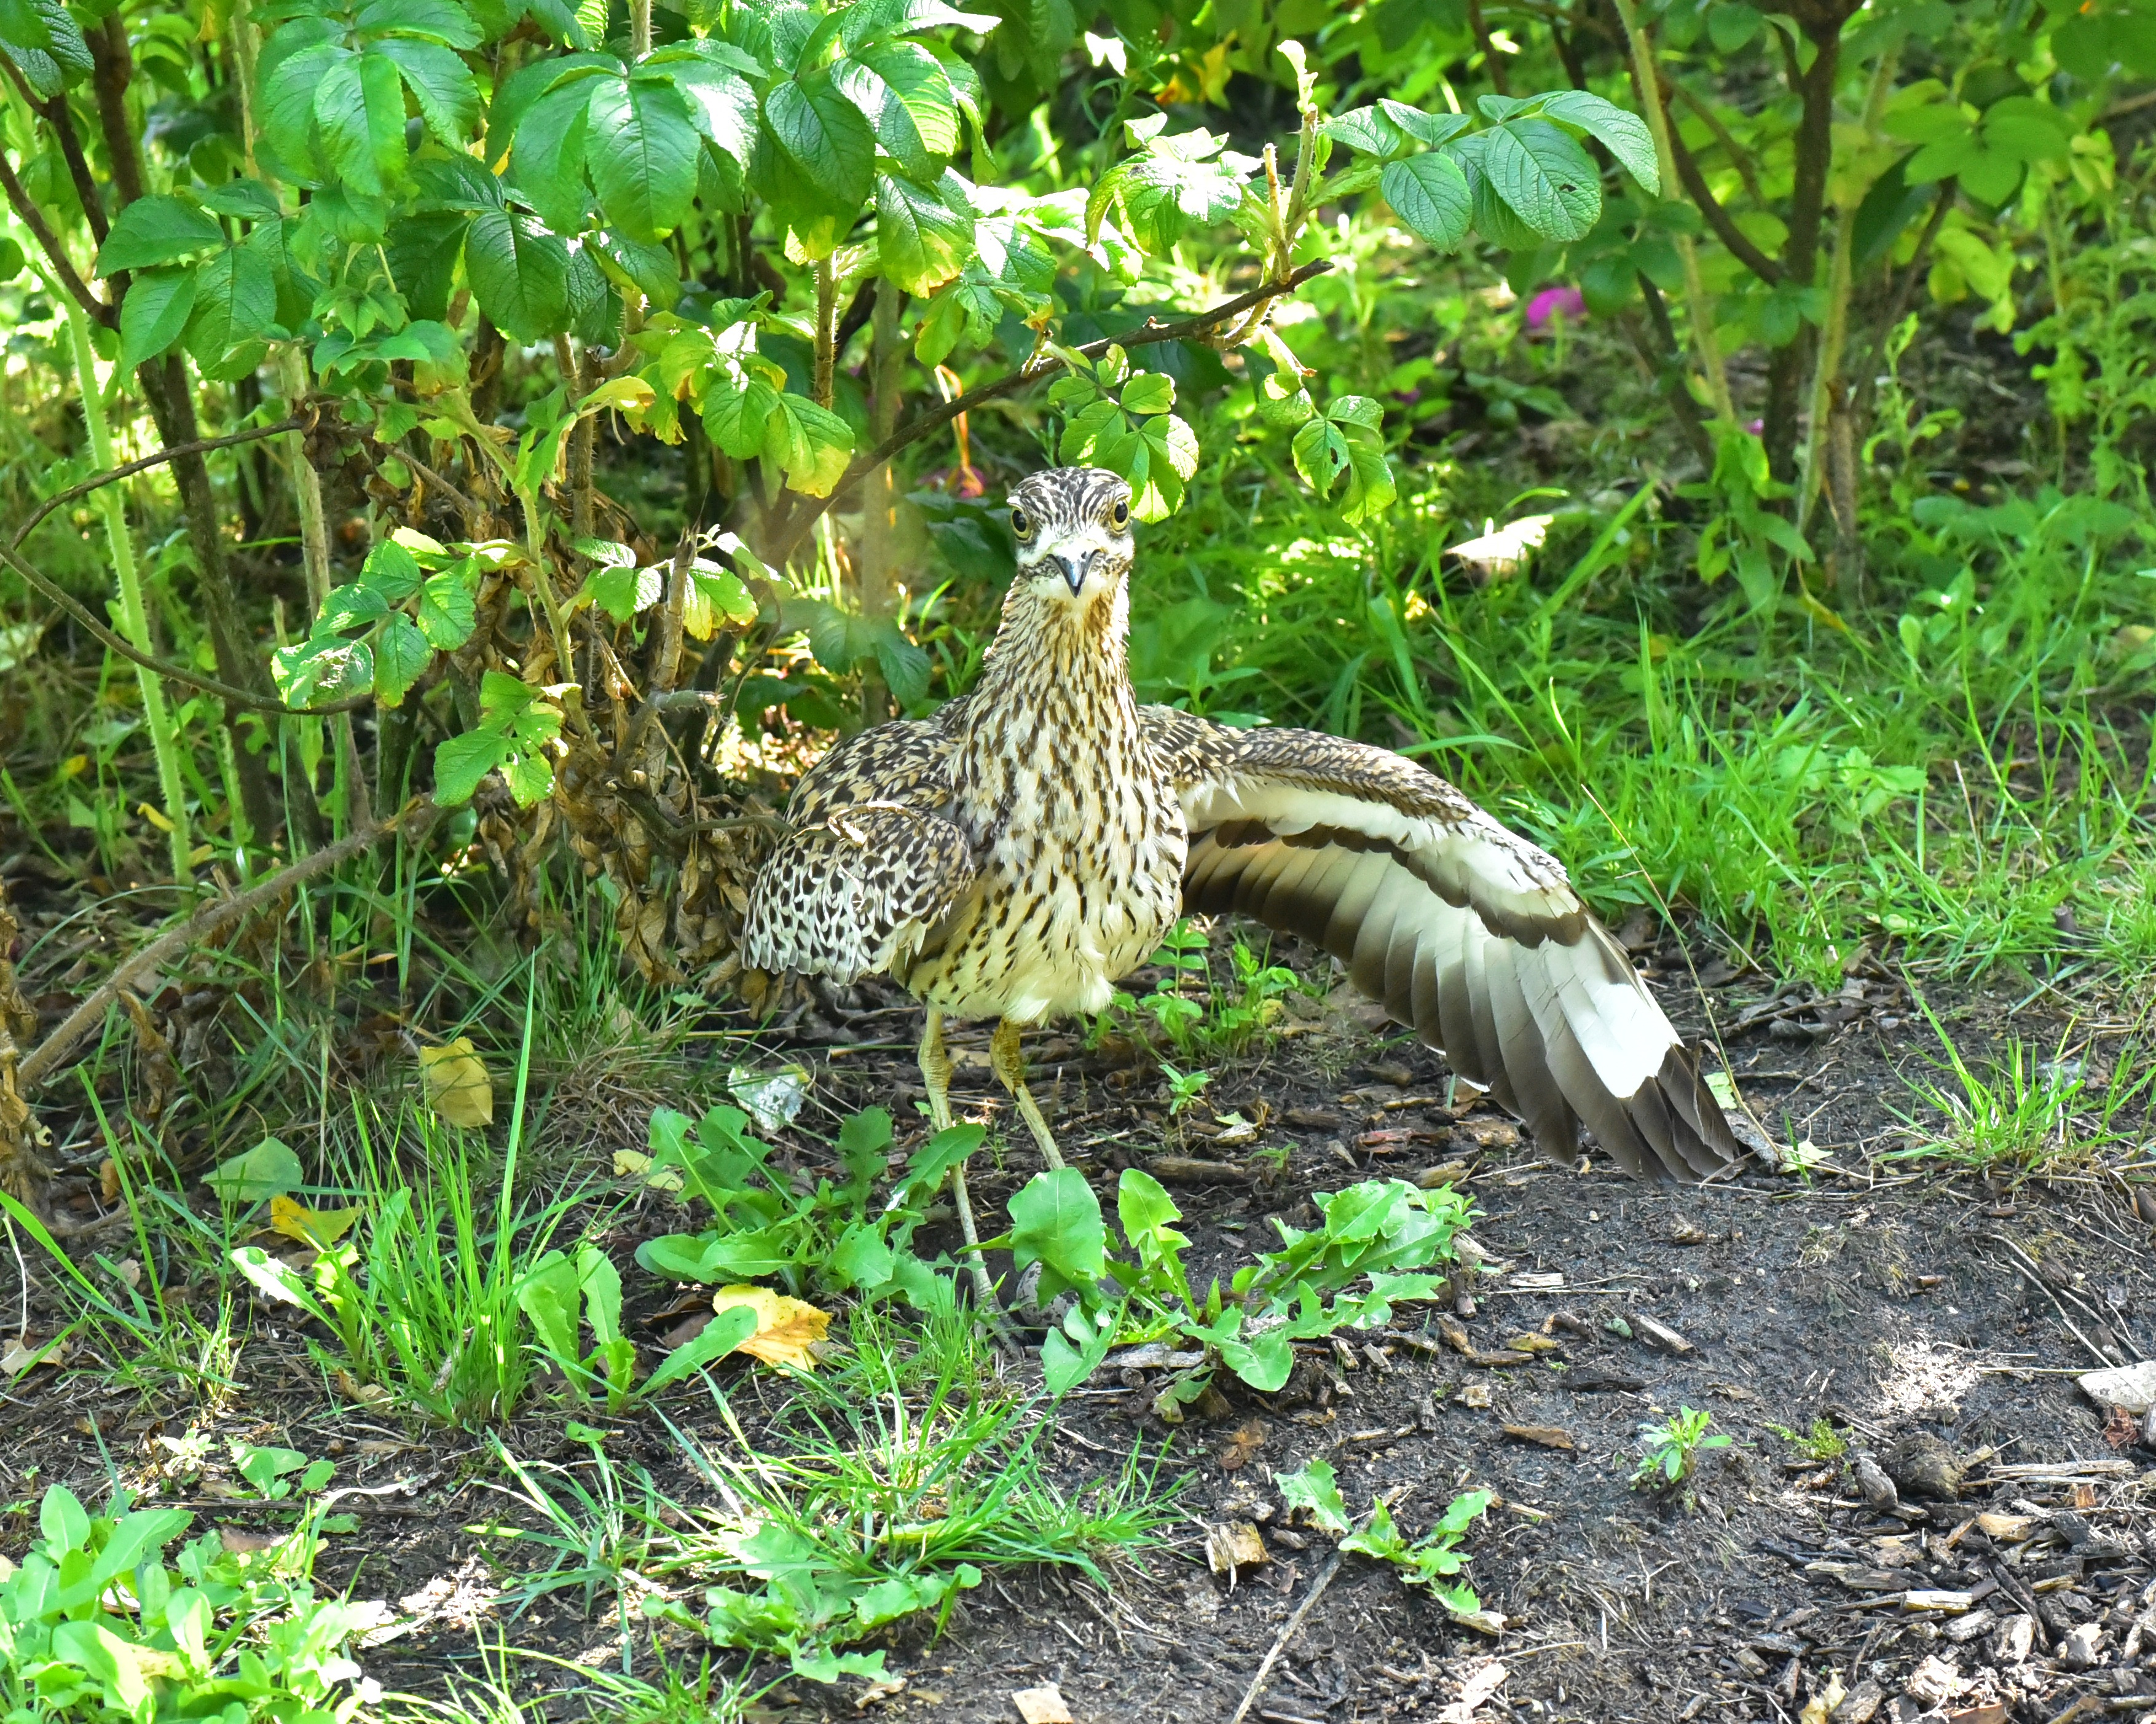
nature, bird, wildlife, jungle, hawk, garden, fauna, egg, hen, duck, attention, water bird, breed, pride, ernst